Renaissance in Lombardy

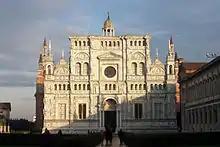
Certosa di Pavia, facade

In his later works Foppa also used the medium of perspective in a flexible manner that was in any case secondary to other elements. An example of this is the "Pala Bottigella" (1480–1484), with a spatial layout derived from Bramante, but saturated with figures, where the accents are placed on the human representation of the various types and on the refraction of light on the various materials. This attention to optical truth, devoid of intellectualism, was one of the most typical features of later Lombard painting, also studied by Leonardo da Vinci.